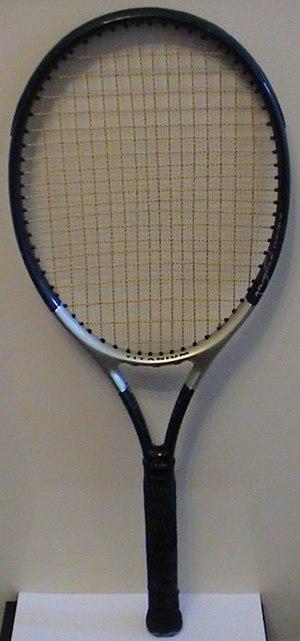
Le tennis est un sport de raquette qui oppose soit deux joueurs soit quatre joueurs qui forment deux équipes de deux. Les joueurs utilisent une raquette cordée verticalement et horizontalement à une tension variant avec la puissance ou l'effet que l'on veut obtenir.